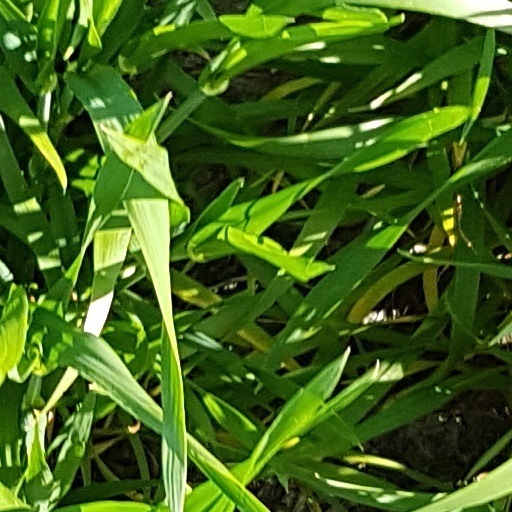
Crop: wheat